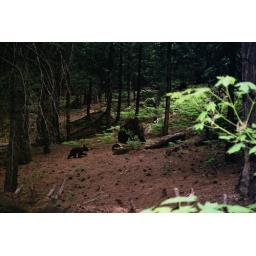
Two black bears (black bears come in many different colors): a mama and a baby. So cute!